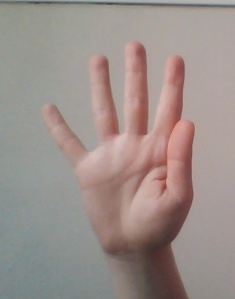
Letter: sheen